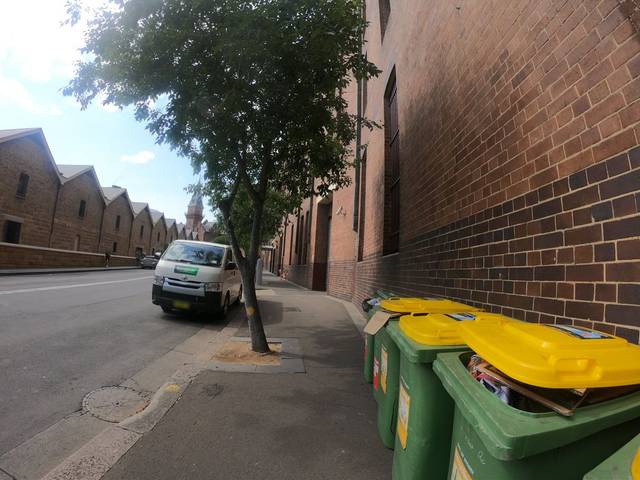
Region: Australia
Coordinates: -33.857, 151.209